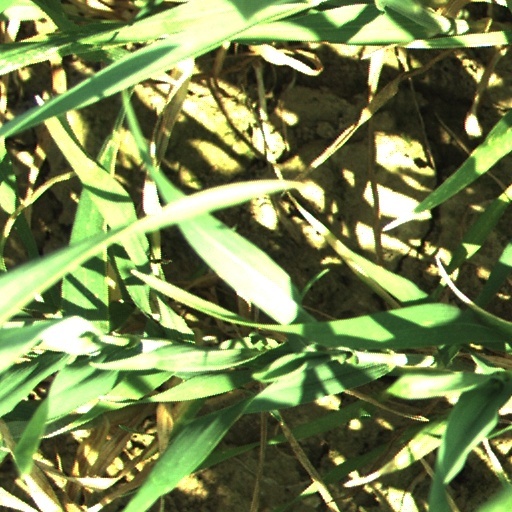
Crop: wheat